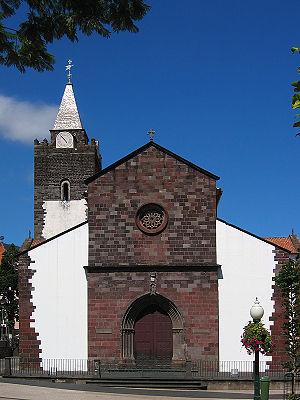
Madère est un archipel du Portugal composé de l'île du même nom et de plusieurs autres petites îles, situé dans l'océan Atlantique, à 973 km de Lisbonne et à 640 km au nord-ouest du cap Juby, dans la province de Tarfaya au Maroc. Il constitue une région autonome sous le nom de région autonome de Madère dont Funchal est la capitale.